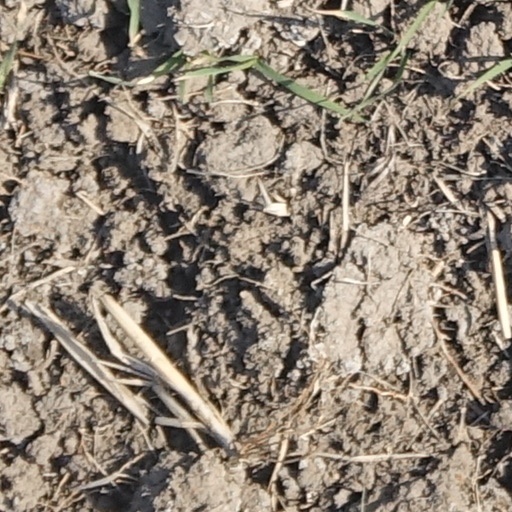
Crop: wheat